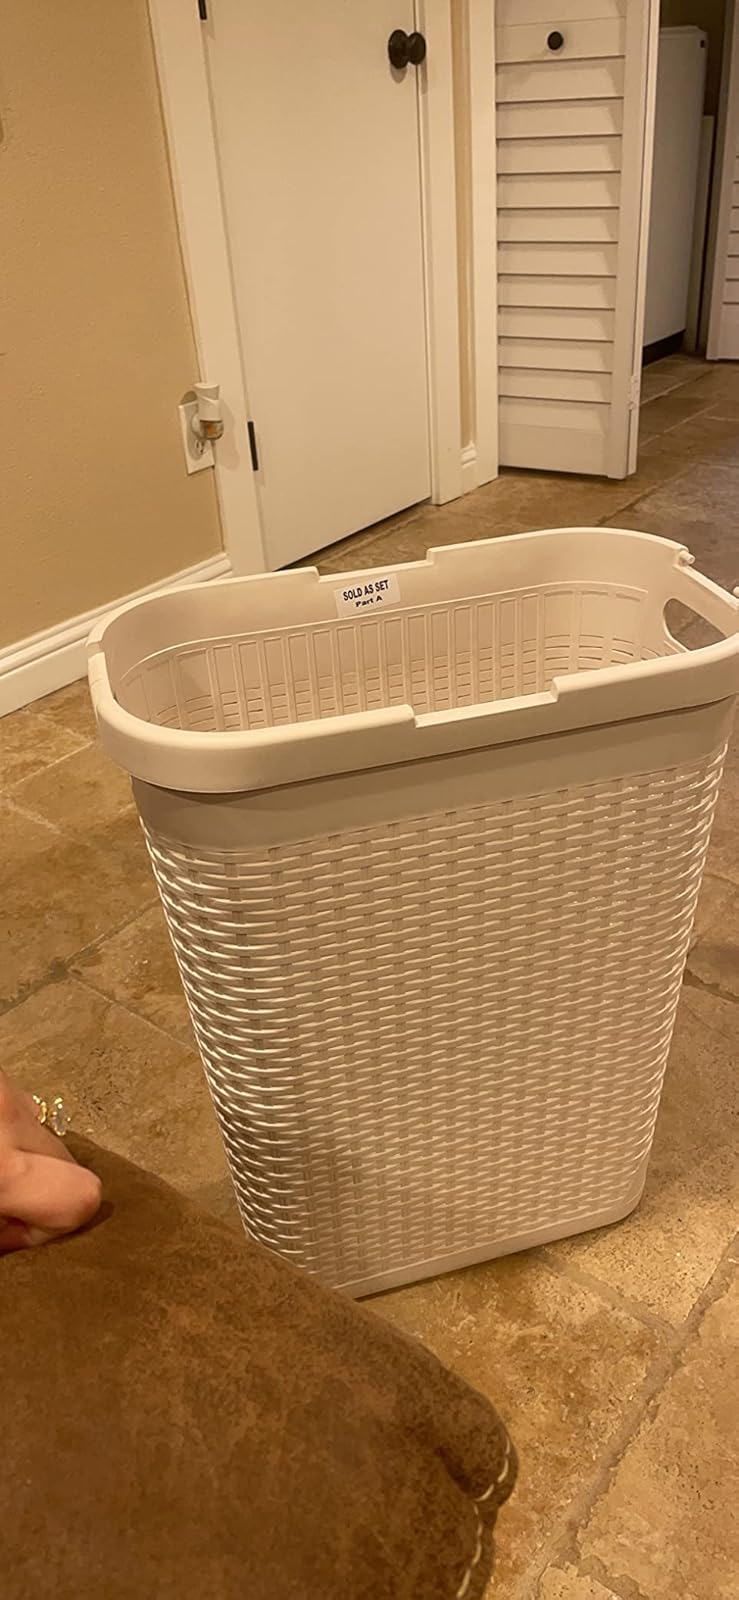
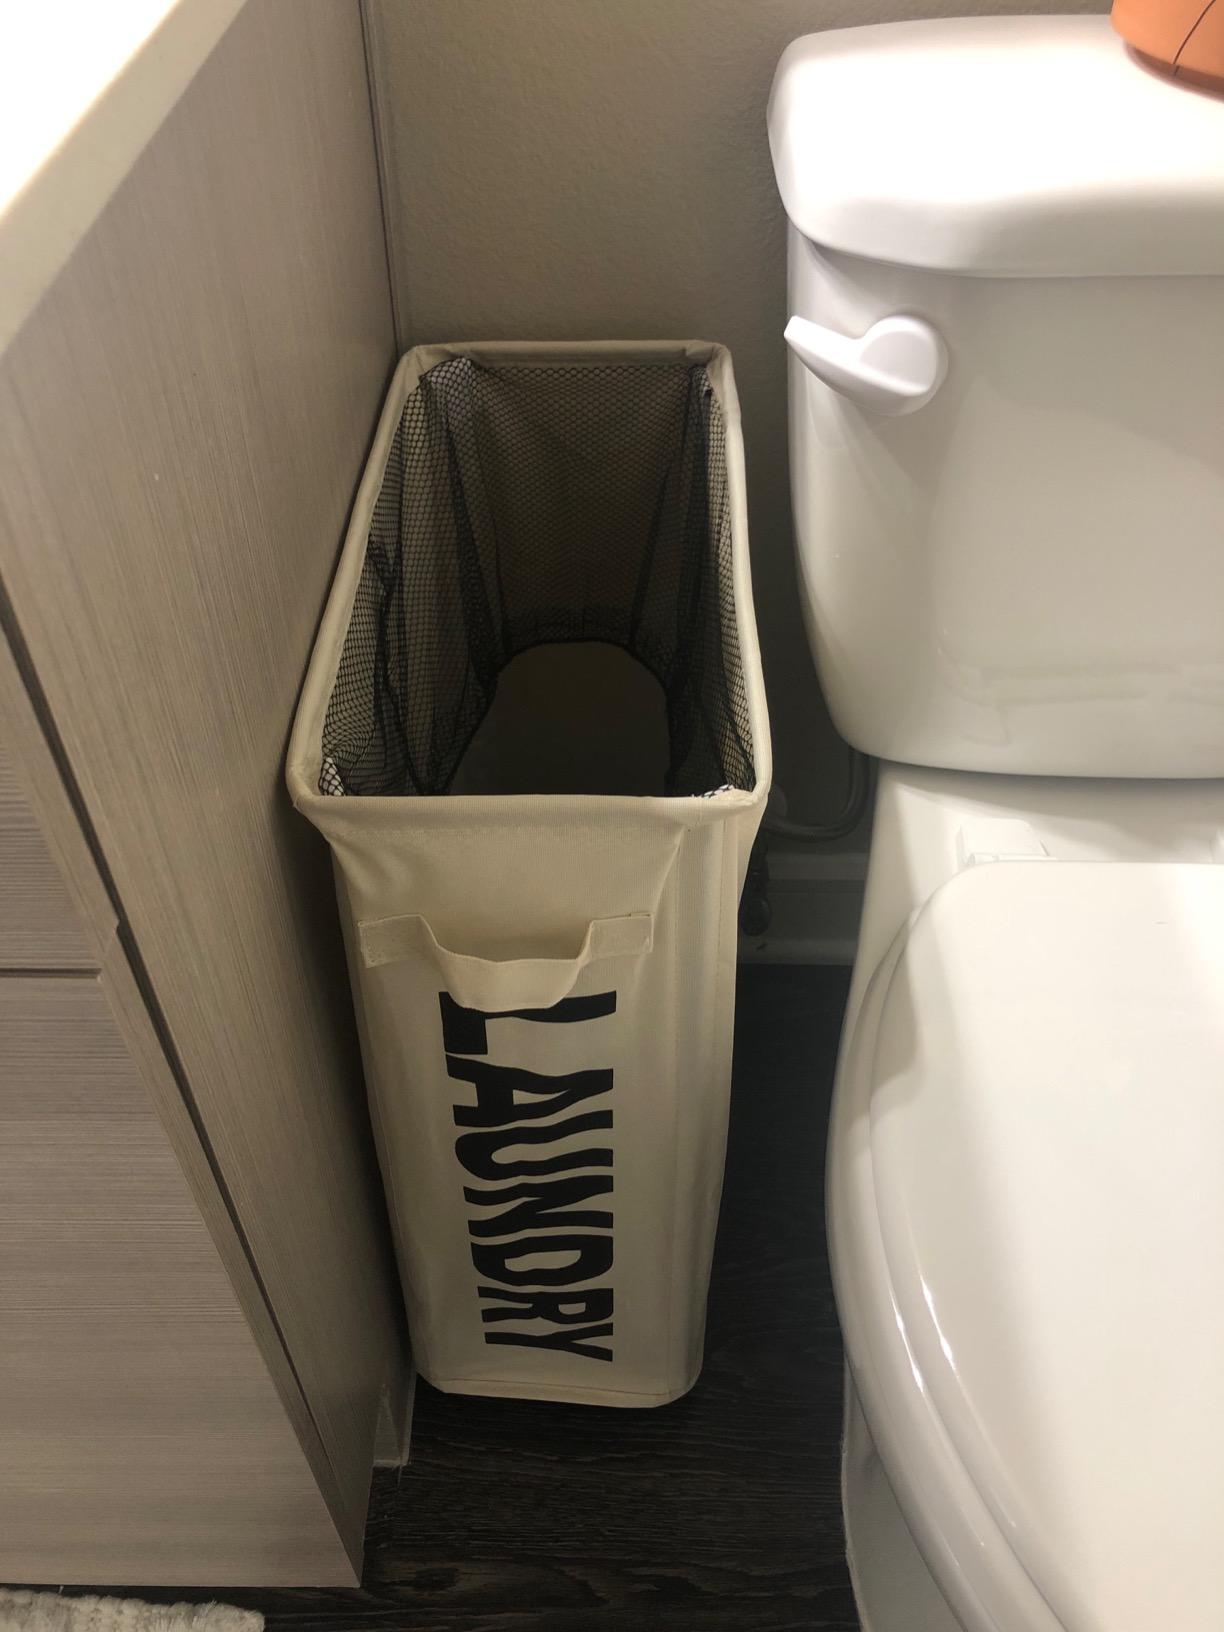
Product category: items_hamper
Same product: no